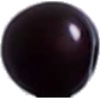
Label: Cherry Wax Black 1